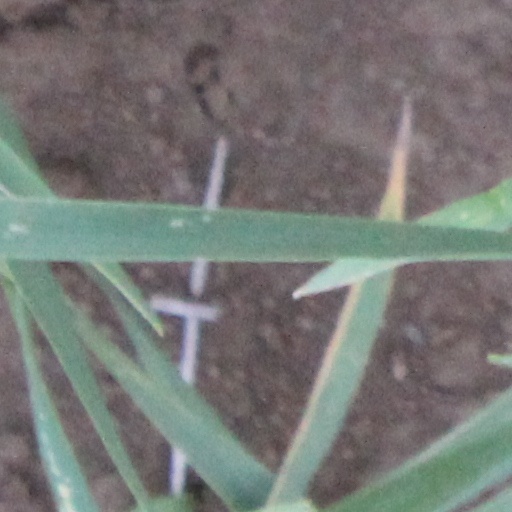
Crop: wheat